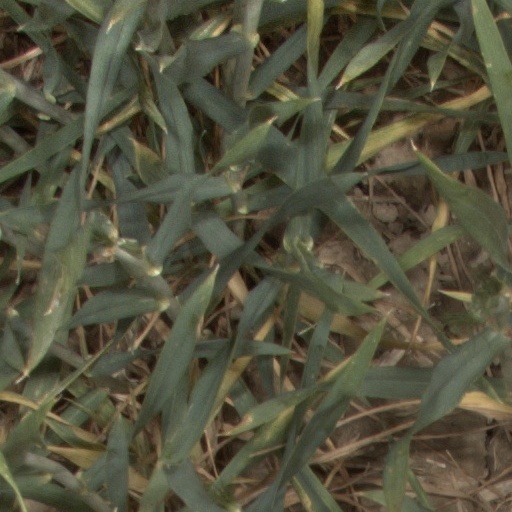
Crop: wheat